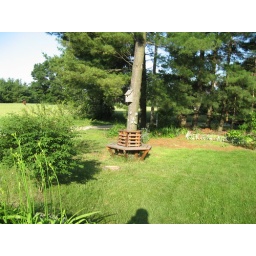
face tree Photograph I took at my Mother's and Step-father's place in Avoca, Wisconsin on June 20, 2008.